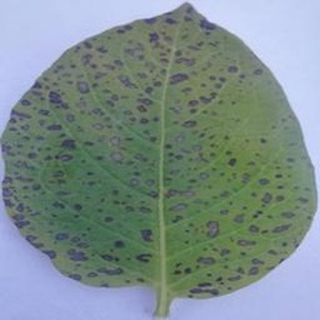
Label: potato_early_blight